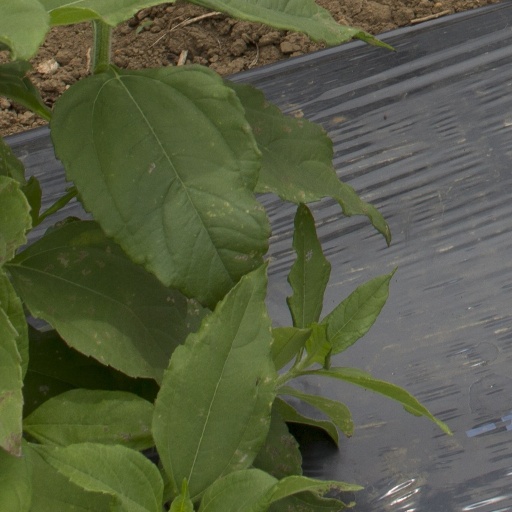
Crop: Jerusalem artichoke